Old Brick Church (Athens, Vermont)

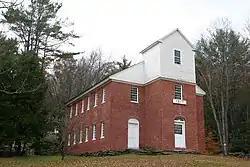

The Old Brick Church is a historic church building off Vermont Route 35 in Athens, Vermont. Built in 1817, it is a modest Federal style brick structure that served as a church and civic center into the 20th century. Architecturally it represents a transitional period, built with the furnishings (long since removed) of a typical 18th-century New England colonial meeting house, arranged on the long axis as was typical of 19th-century churches. It is now owned by the town, and was listed on the National Register of Historic Places in 1979.